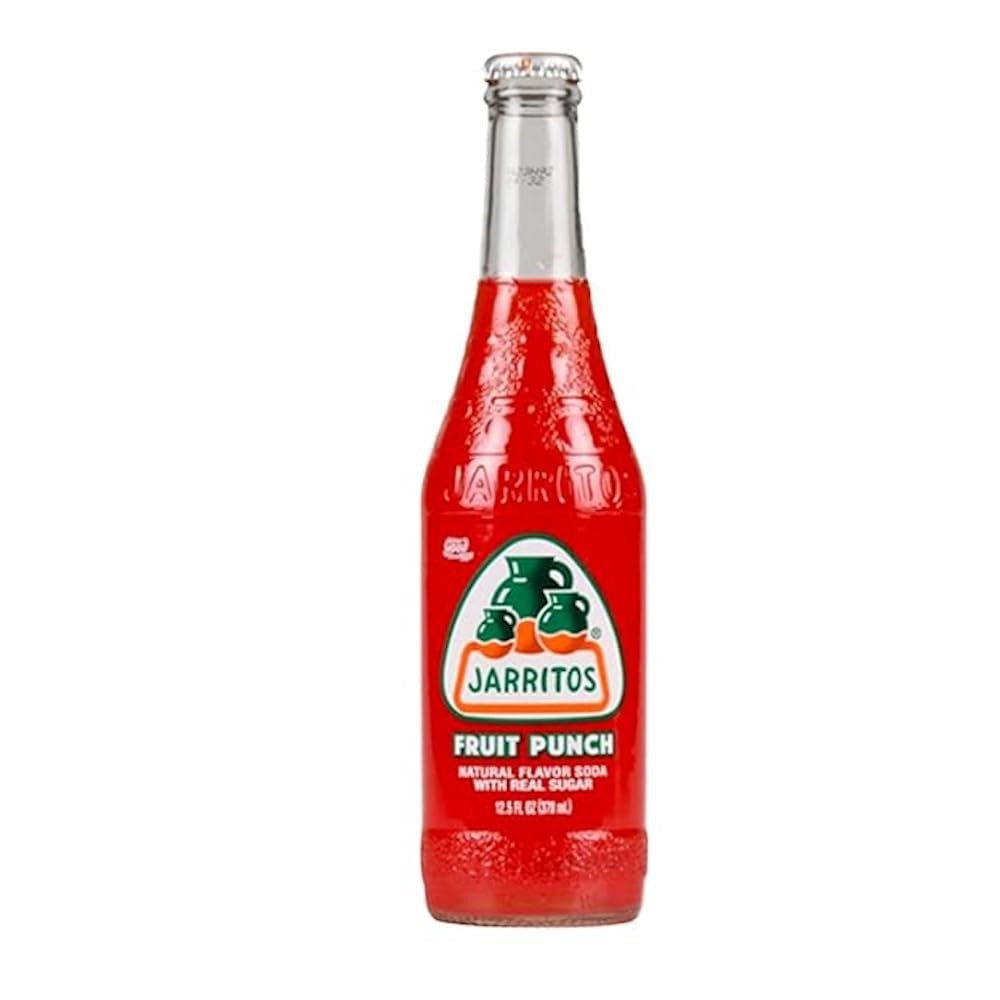
Item Name: Soda
Bullet Point: Soda
Product Description: Soda
Value: 144.0
Unit: Fl Oz

Price: 1.34